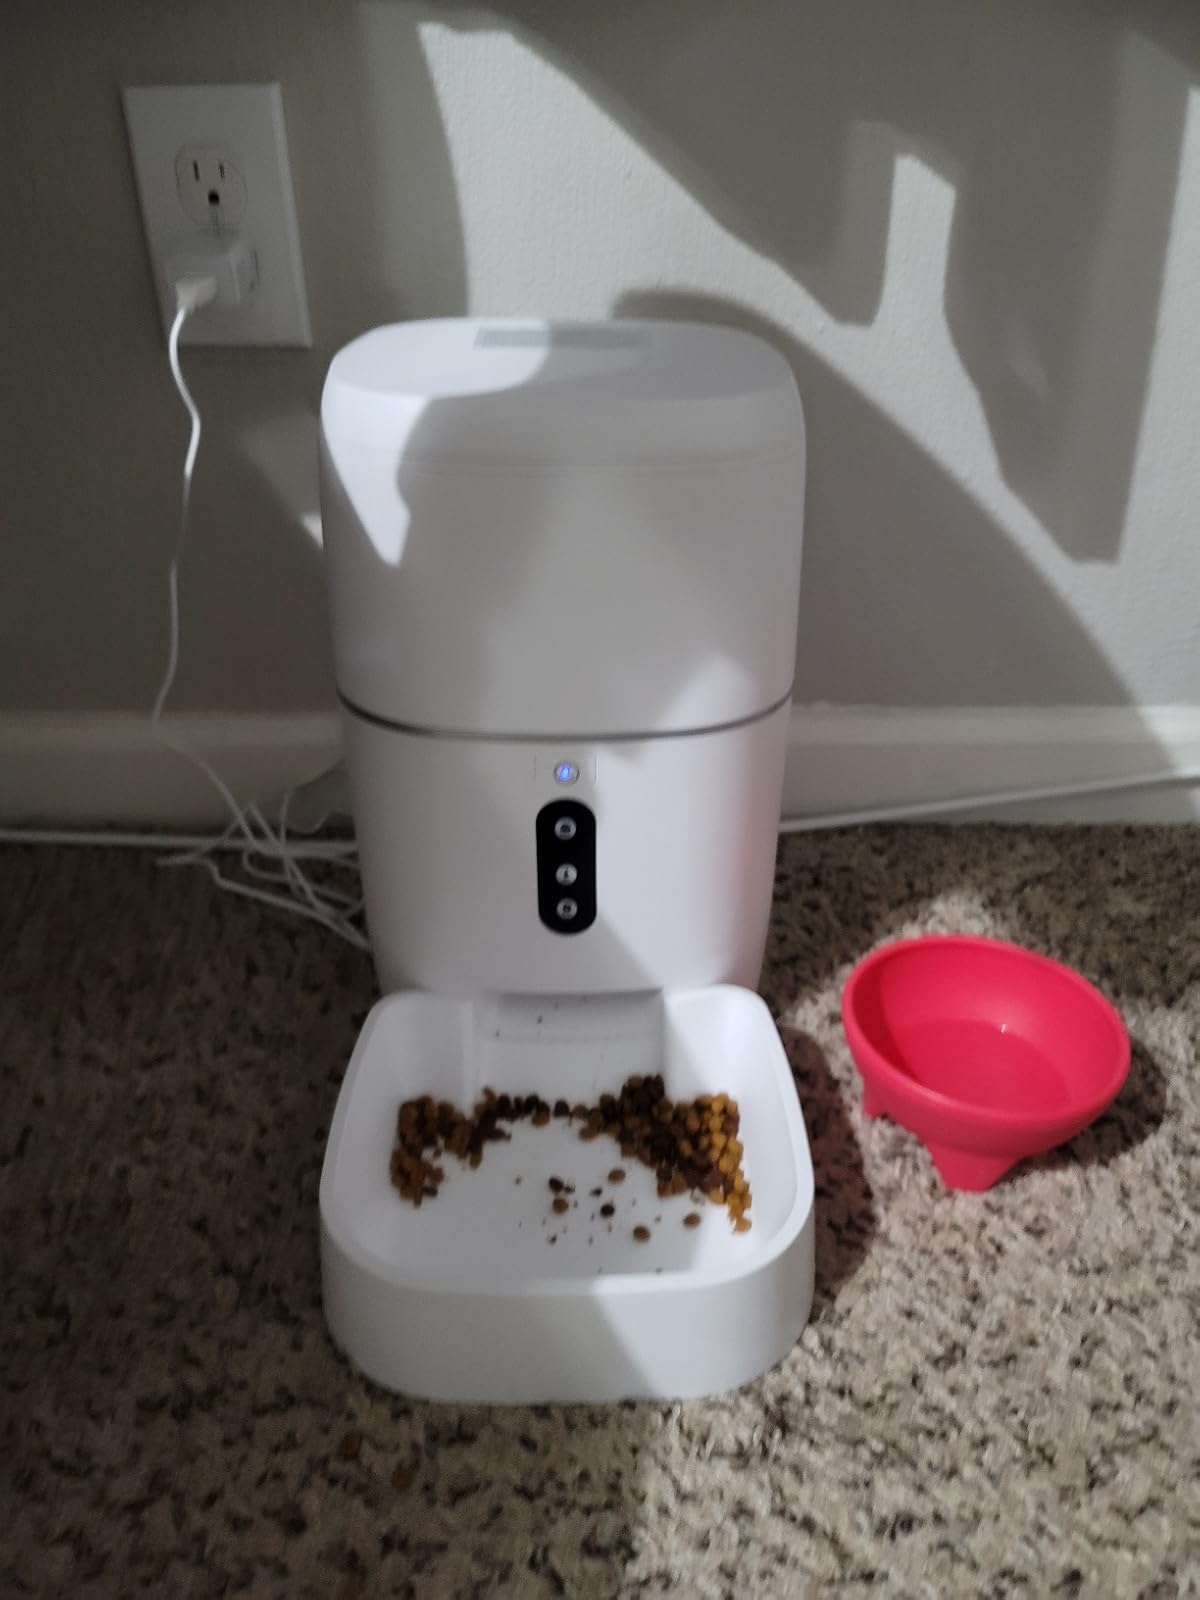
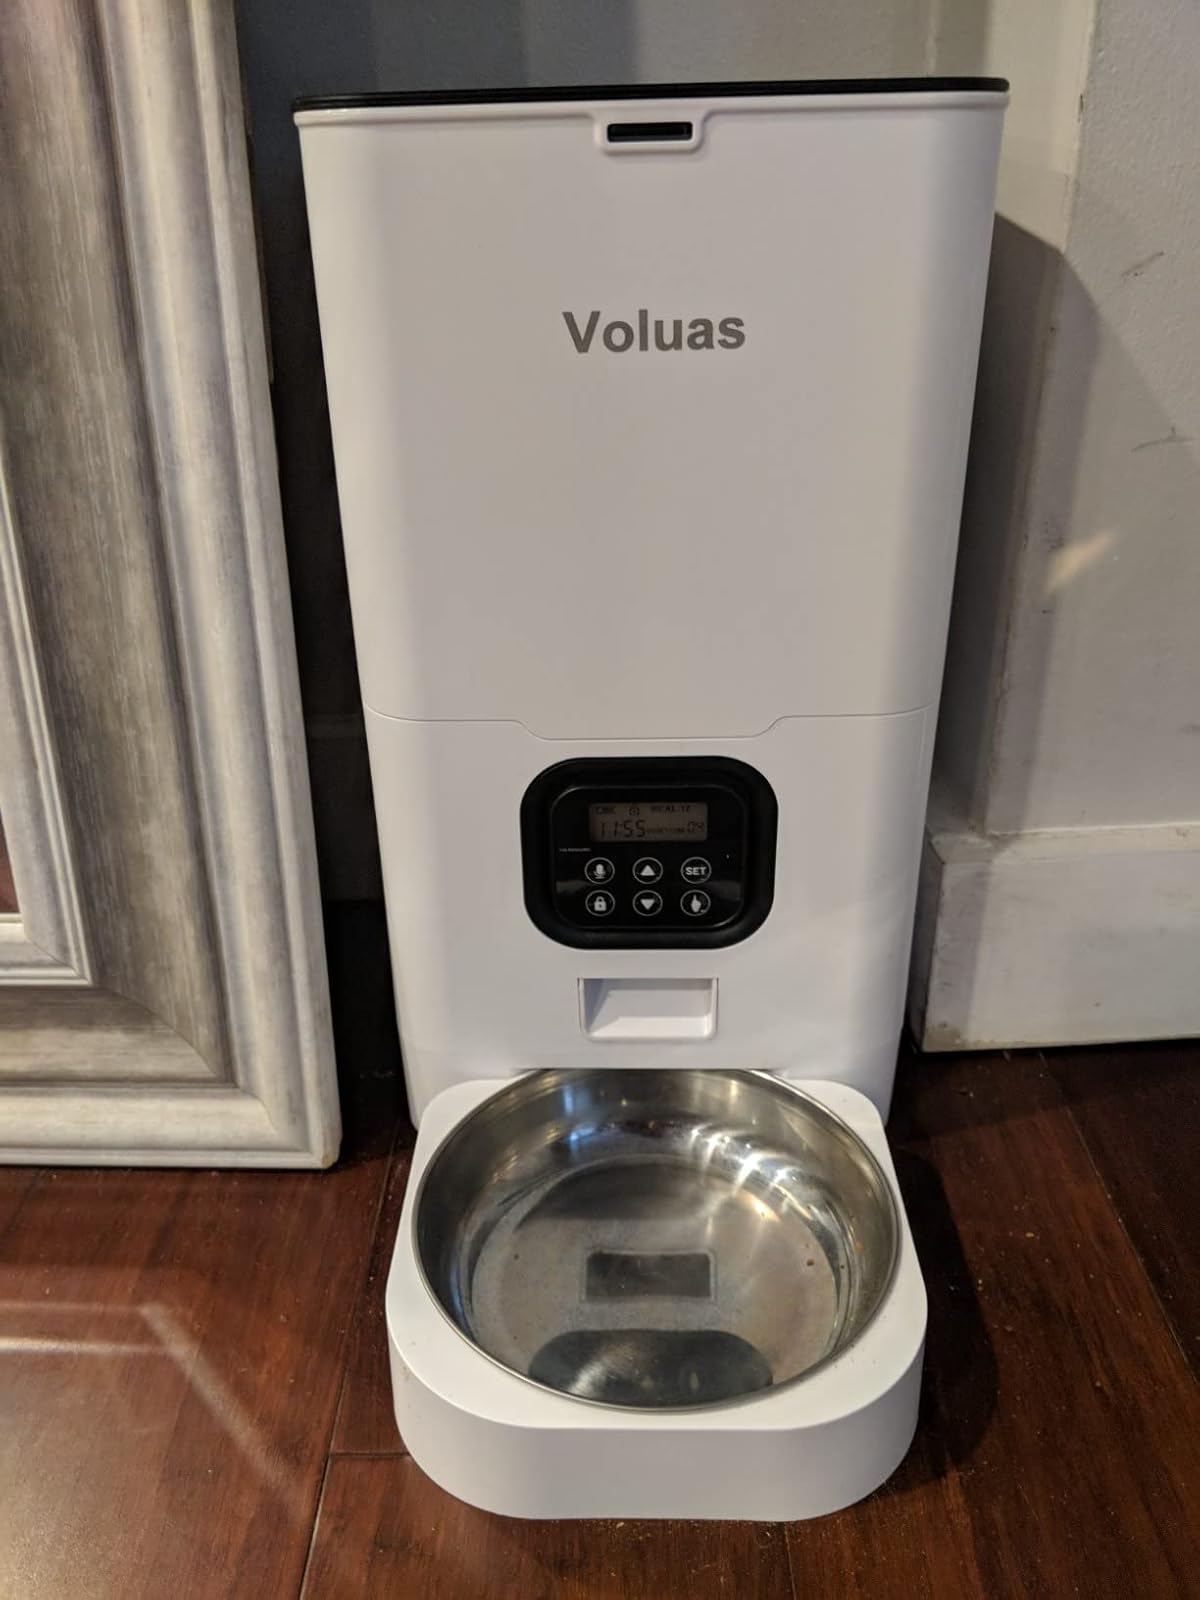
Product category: items_feeder
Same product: no